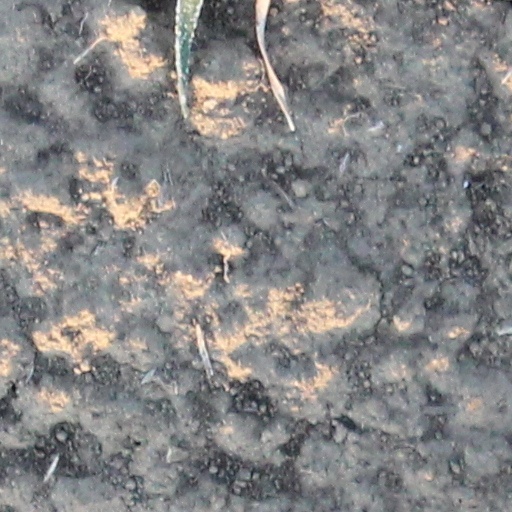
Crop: wheat